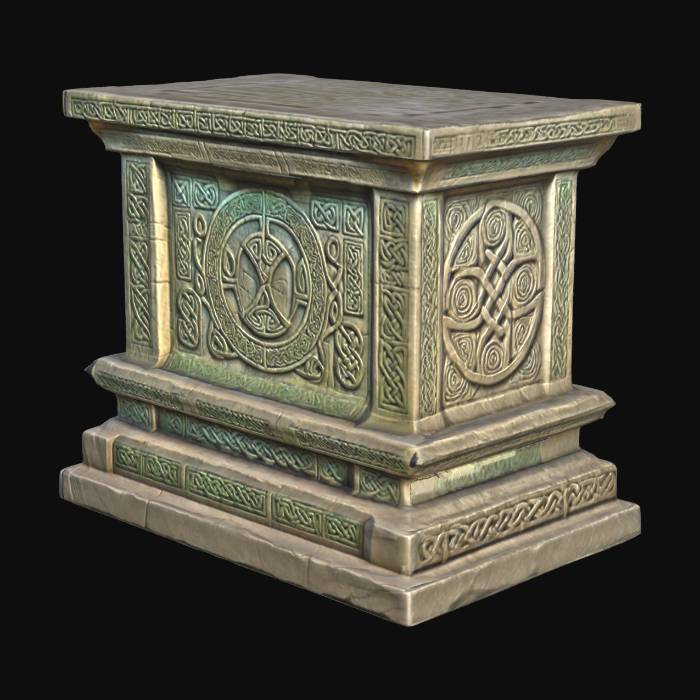
미적 점수 (1~10점): 1